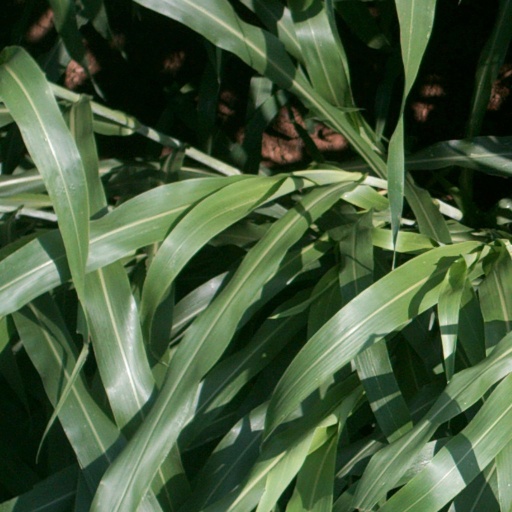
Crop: sorghum